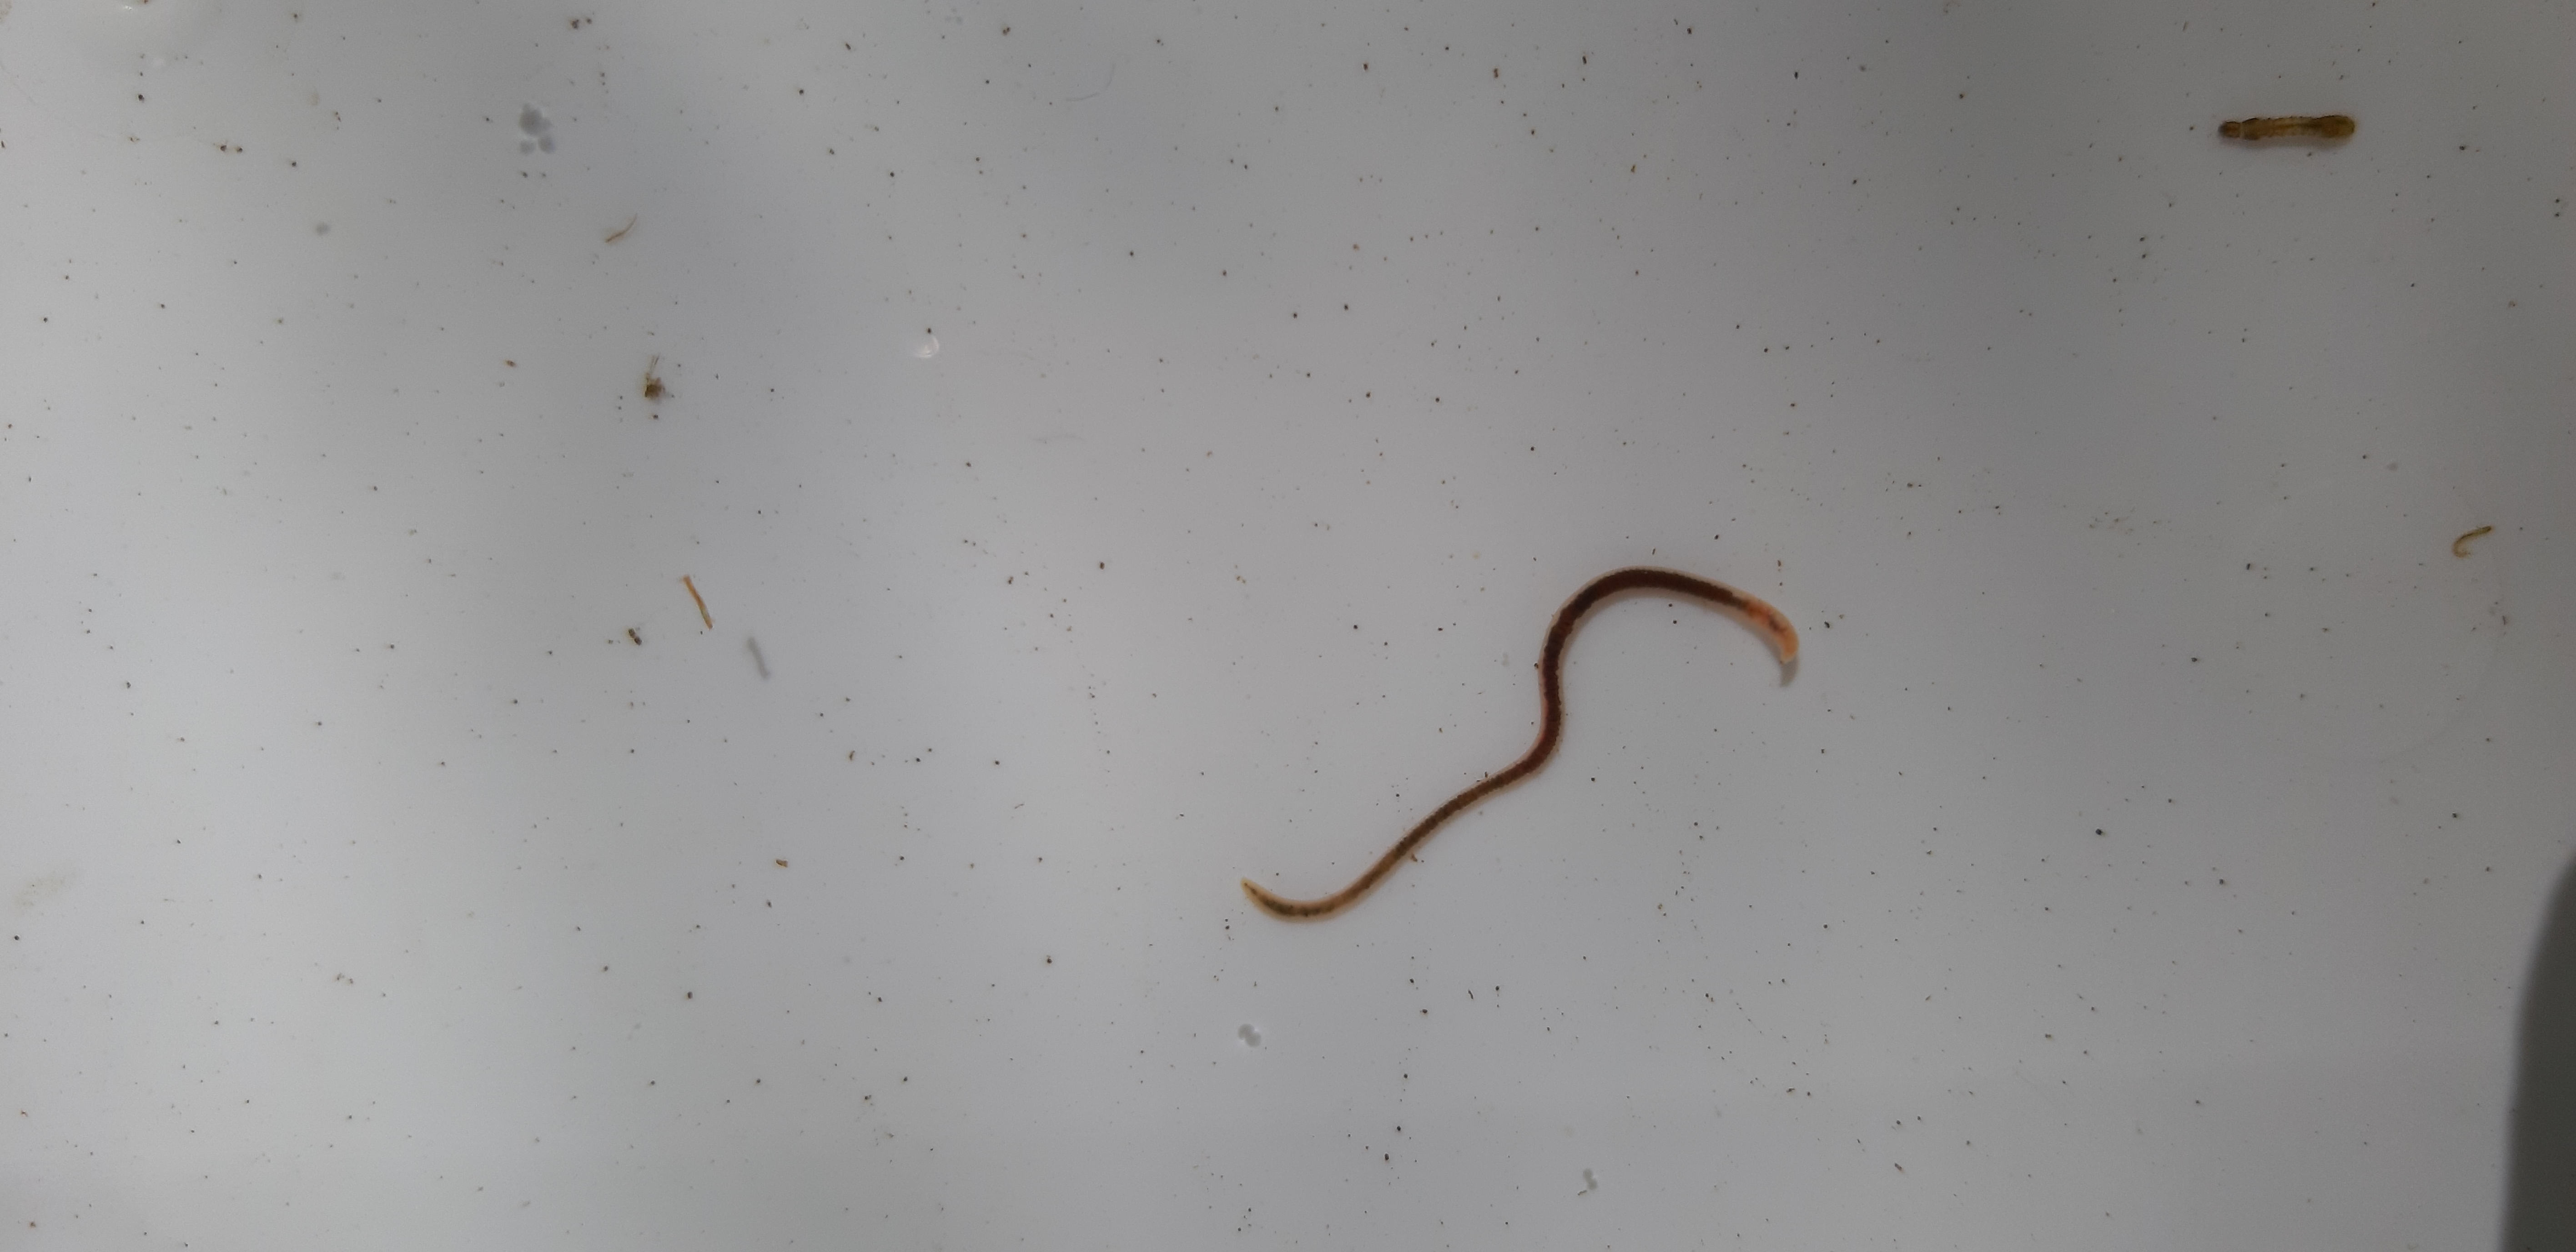
Macroinvertebrate group: worms